LeClaire Park Bandshell

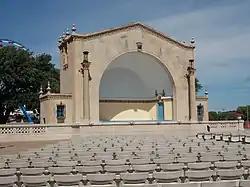

The LeClaire Park Bandshell, also known as the W.D. Petersen Memorial Music Pavilion, is located on Beiderbecke Drive in LeClaire Park, Davenport, Iowa. It was listed on the National Register of Historic Places in 1983 and on the Davenport Register of Historic Properties in 1993.